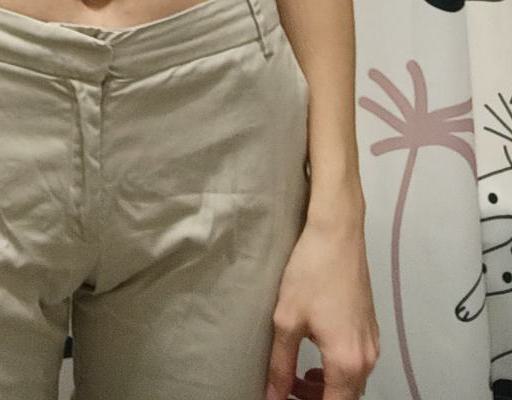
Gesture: no_gesture